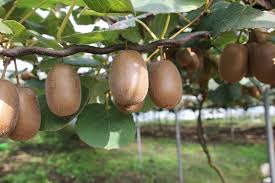
Label: Kiwi